Carol Buckley

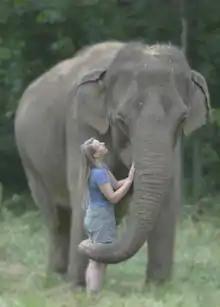
Buckley and Winkie, 2004

Carol Buckley (born May 18, 1954) is an American elephant caregiver, specializing in the trauma recovery and on-going physical care of captive elephants.